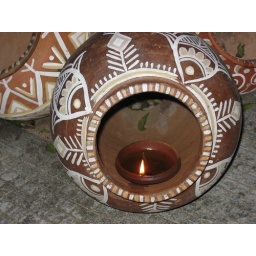
A small lamp lit in a artistically painted pot